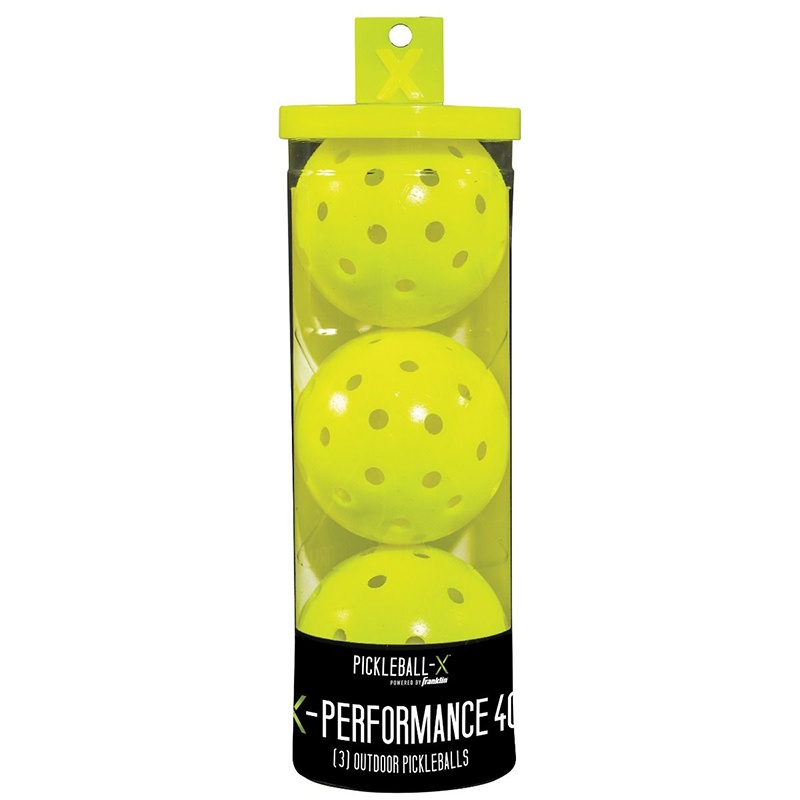
Franklin X-40 Pickleball
The USAPA approved X-40 Performance Pickleball is a premium quality ball that will play well on any outdoor surface. This ball delivers the best in-game flight out of any ball on the market thanks to our machine drilled holes. The accuracy of the machine drilled holes will assure that each ball will play consistently one after another. The X-40 is the best pickleball on the market, try it for yourself today! Colors: Optic Yellow Type: Outdoor Holes: 40 Precisely machine drilled holes create a balanced flight pattern t Misc.: Official Size, 74mm diameter Weight: 26 grams
Brand: Franklin
Category: Sporting Goods > Outdoor Recreation > Outdoor Games > Pickleball > Pickleballs